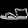
Label: Sandal